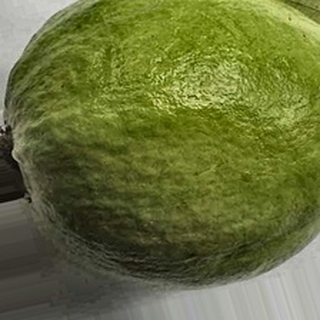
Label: healthy_guava